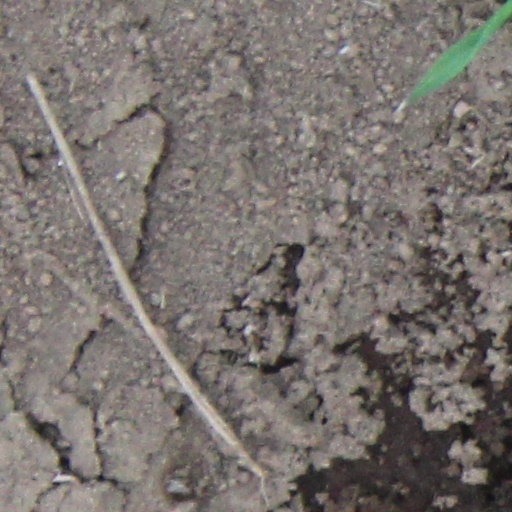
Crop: wheat